Harri Rovanperä

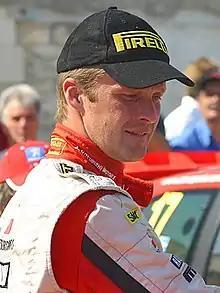
Rovanperä in 2005.

Harri "Rovis" Rovanperä (born 8 April 1966) is a Finnish rally driver who competed in the World Rally Championship from 1993 to 2006. He drove for SEAT (1997–00), Peugeot (2001–04), Mitsubishi (2005) and Red Bull Škoda Team (2006). Rovanperä was known as a loose surface specialist. He is the father of 2022 and 2023 World Rally Drivers' Champion Kalle Rovanperä. He was married to Tiina Rovanperä.